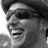
Emotion: happy